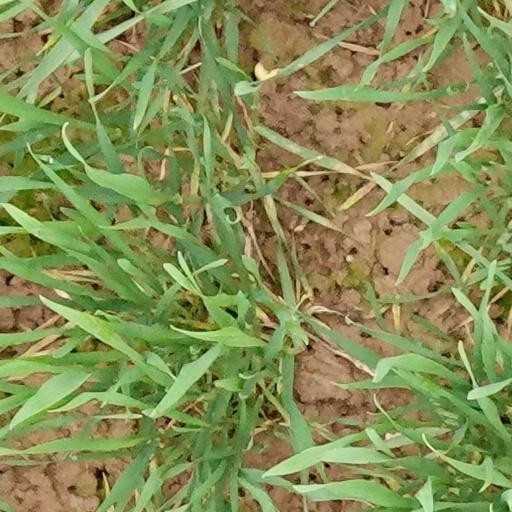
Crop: wheat